Long Branch Aerodrome

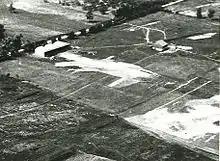
Aerial image of Long Branch Aerodrome in 1916

The airfield was opened on May 20, 1915, by Curtiss Aeroplanes and Motors Company for the Royal Naval Air Service and the Royal Flying Corps. Aircraft such as the Curtiss JN-4 "Jenny" and the Curtiss F-type flying boats soon became a common sight at the airfield. John Alexander Douglas McCurdy, the first person to fly an airplane in the British Empire, was hired as the airport's first manager. The airport had a small corrugated metal hangar with space for three small aircraft and a barnhouse. There was no runway, but a grass/dirt strip for landing.